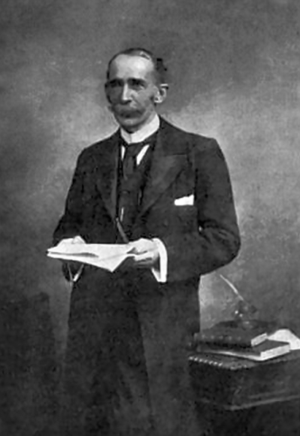
John Ambrose Fleming FRS est un physicien et ingénieur électricien anglais. Il est passé à la postérité en tant qu’inventeur du kenotron, la première lampe à effet thermoionique ou tube électronique, qui est l'ancêtre des diodes à semiconducteurs. En Grande-Bretagne on lui attribue la Règle de la main gauche.